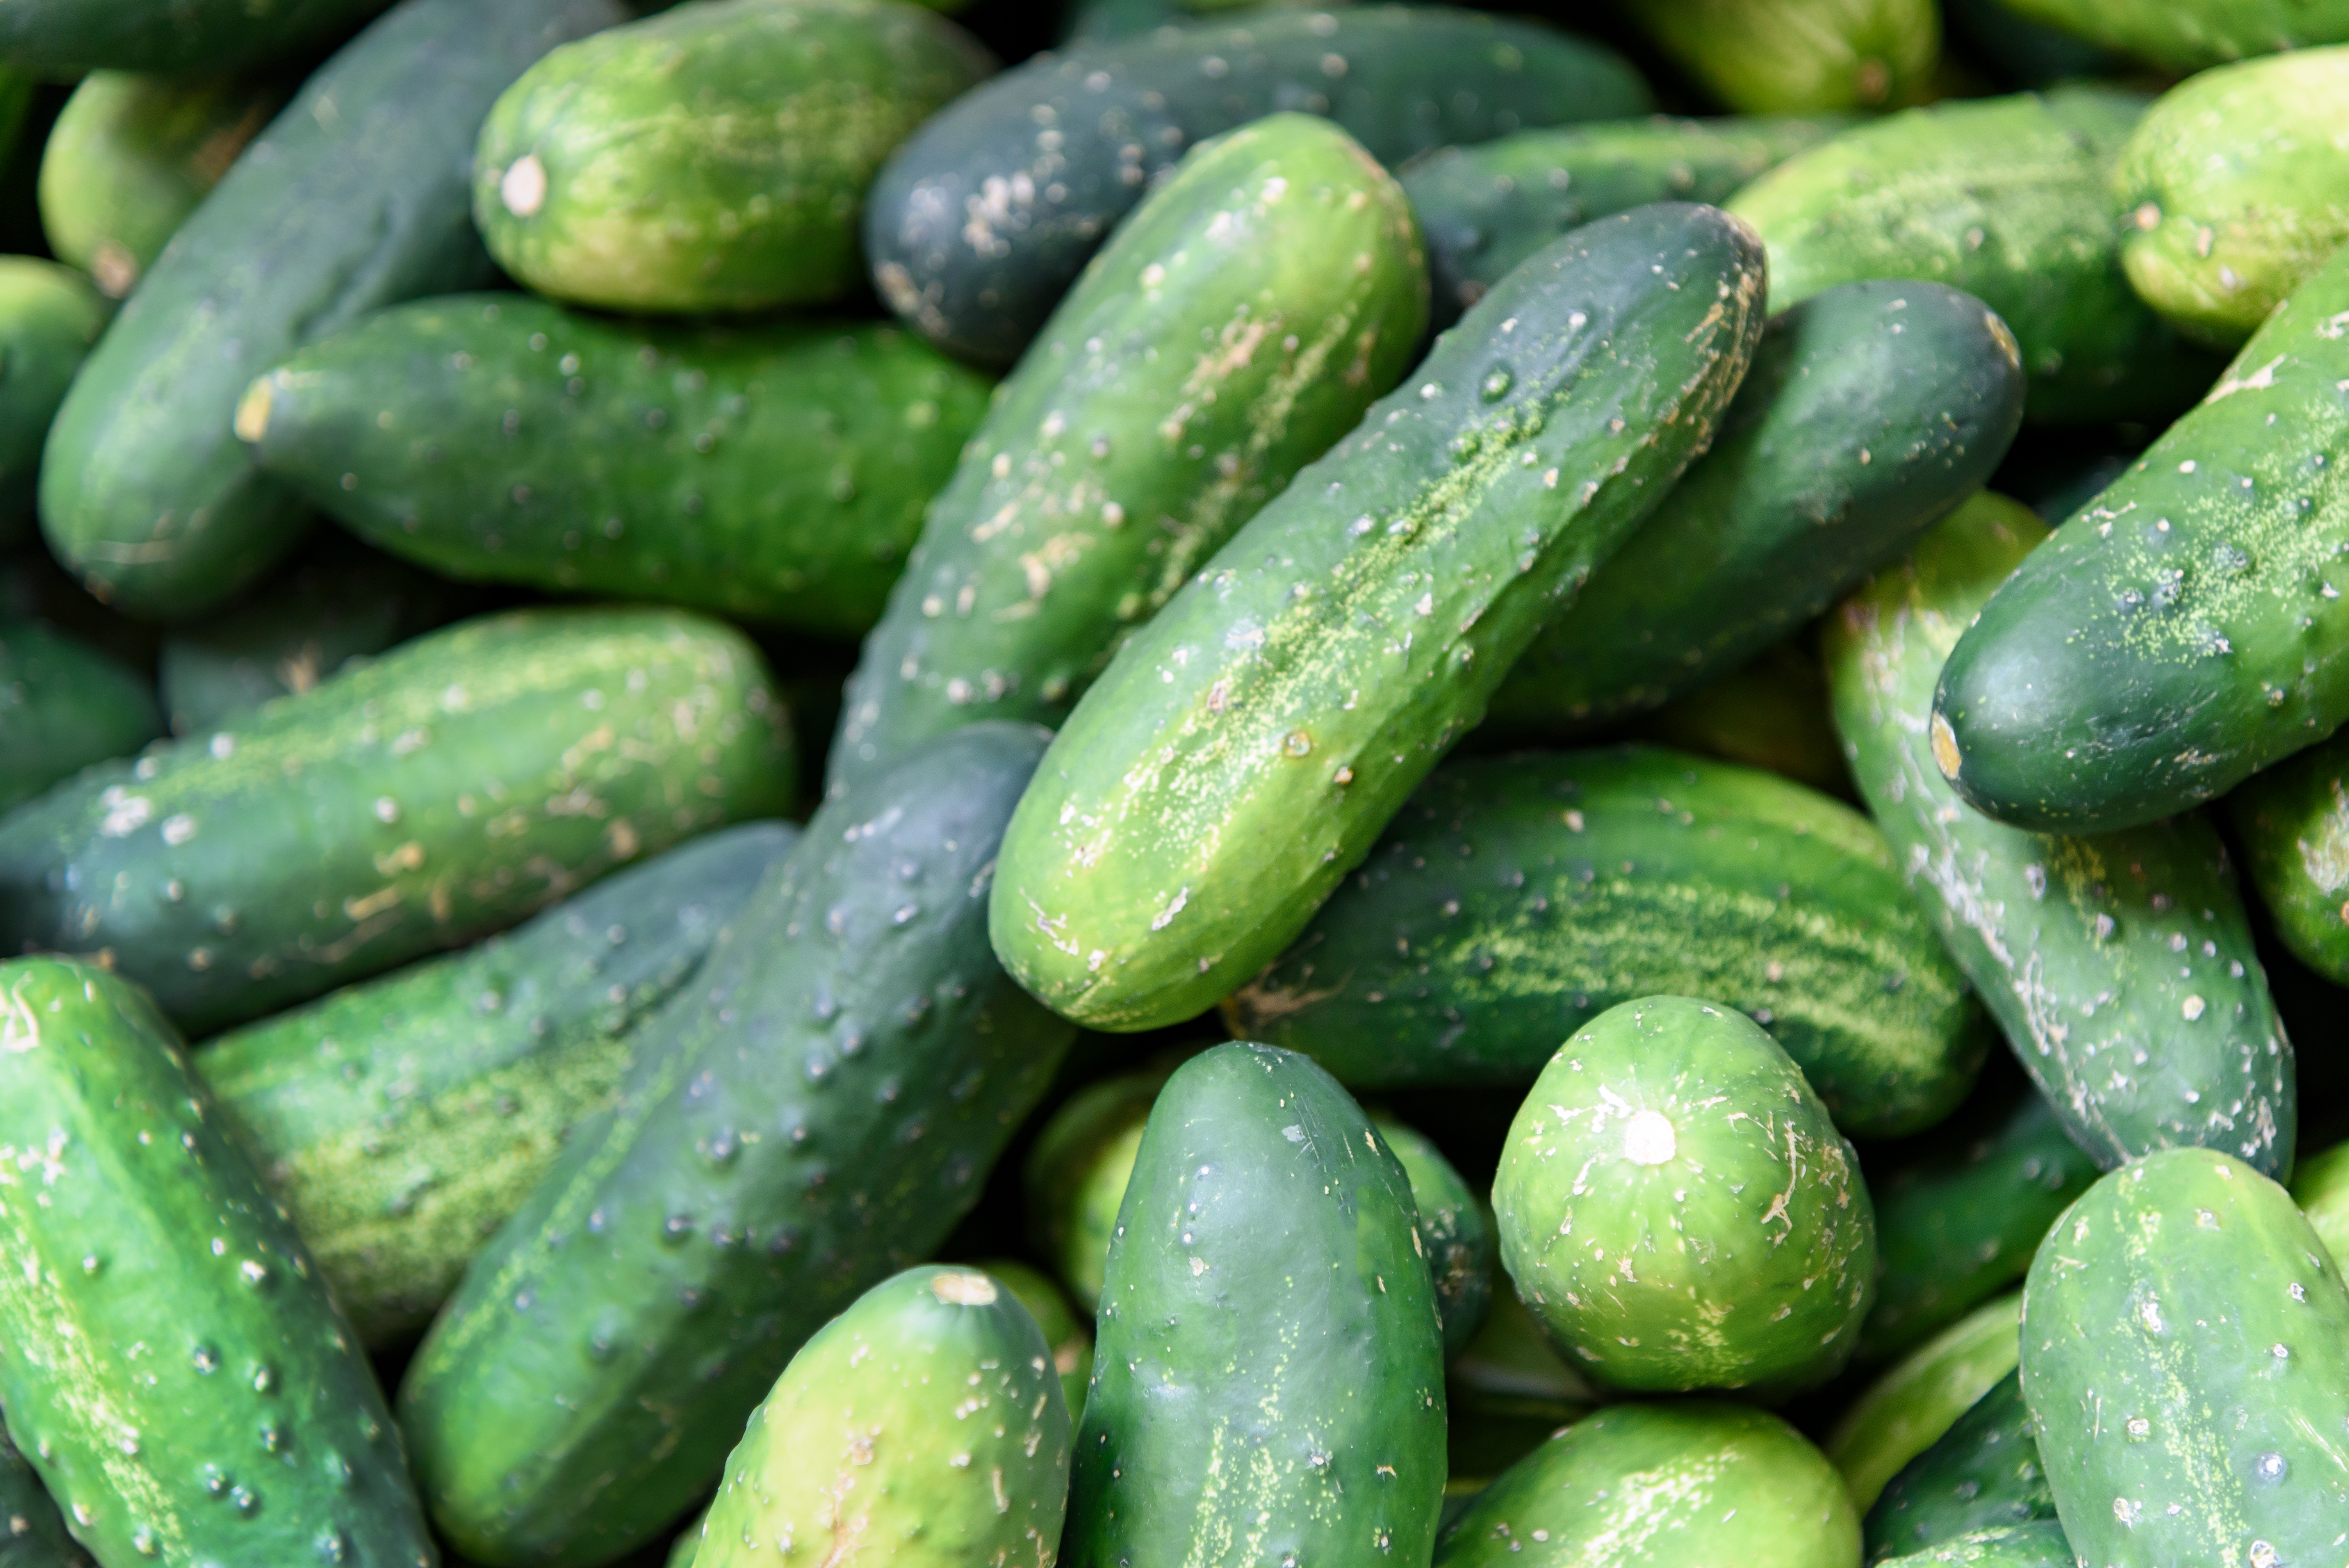
agriculture, healthy, nature, nutrition, cucumber, farm, fresh, food, pile, cucumbers, market, plant, organic, green, ingredient, natural foods, squash, vegetable, local food, staple food, produce, whole food, Scarlet gourd, flowering plant, vegan nutrition, event, liquid, pepino, cucumis, gourd, and melon family, still life photography, fruit, nightshade family